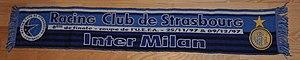
Écharpe en souvenir de la rencontre de football de coupe UEFA 1997-1998 entre le RC Strasbourg et l'Inter Milan
Au cours de son histoire, le club de football du Racing Club de Strasbourg participe à différents types de coupes d'Europe, soit à différentes compétitions internationales au niveau européen.